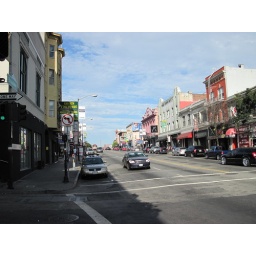
A day walking around SF. Random pictures of beautiful building and steetsA day walking around San Francisco. Random pictures of beautiful streets and buildings.